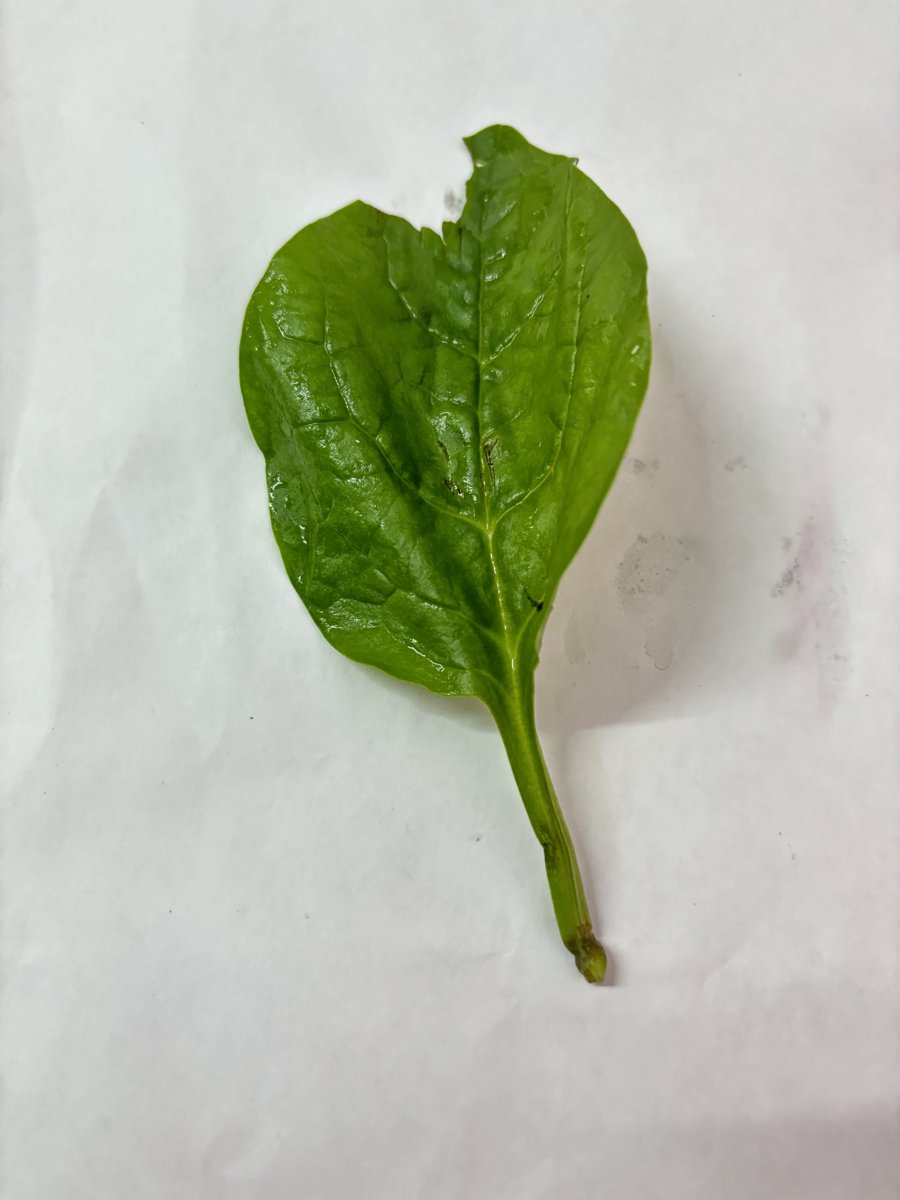
Label: Pest-Damage